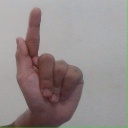
अक्षर: ळ